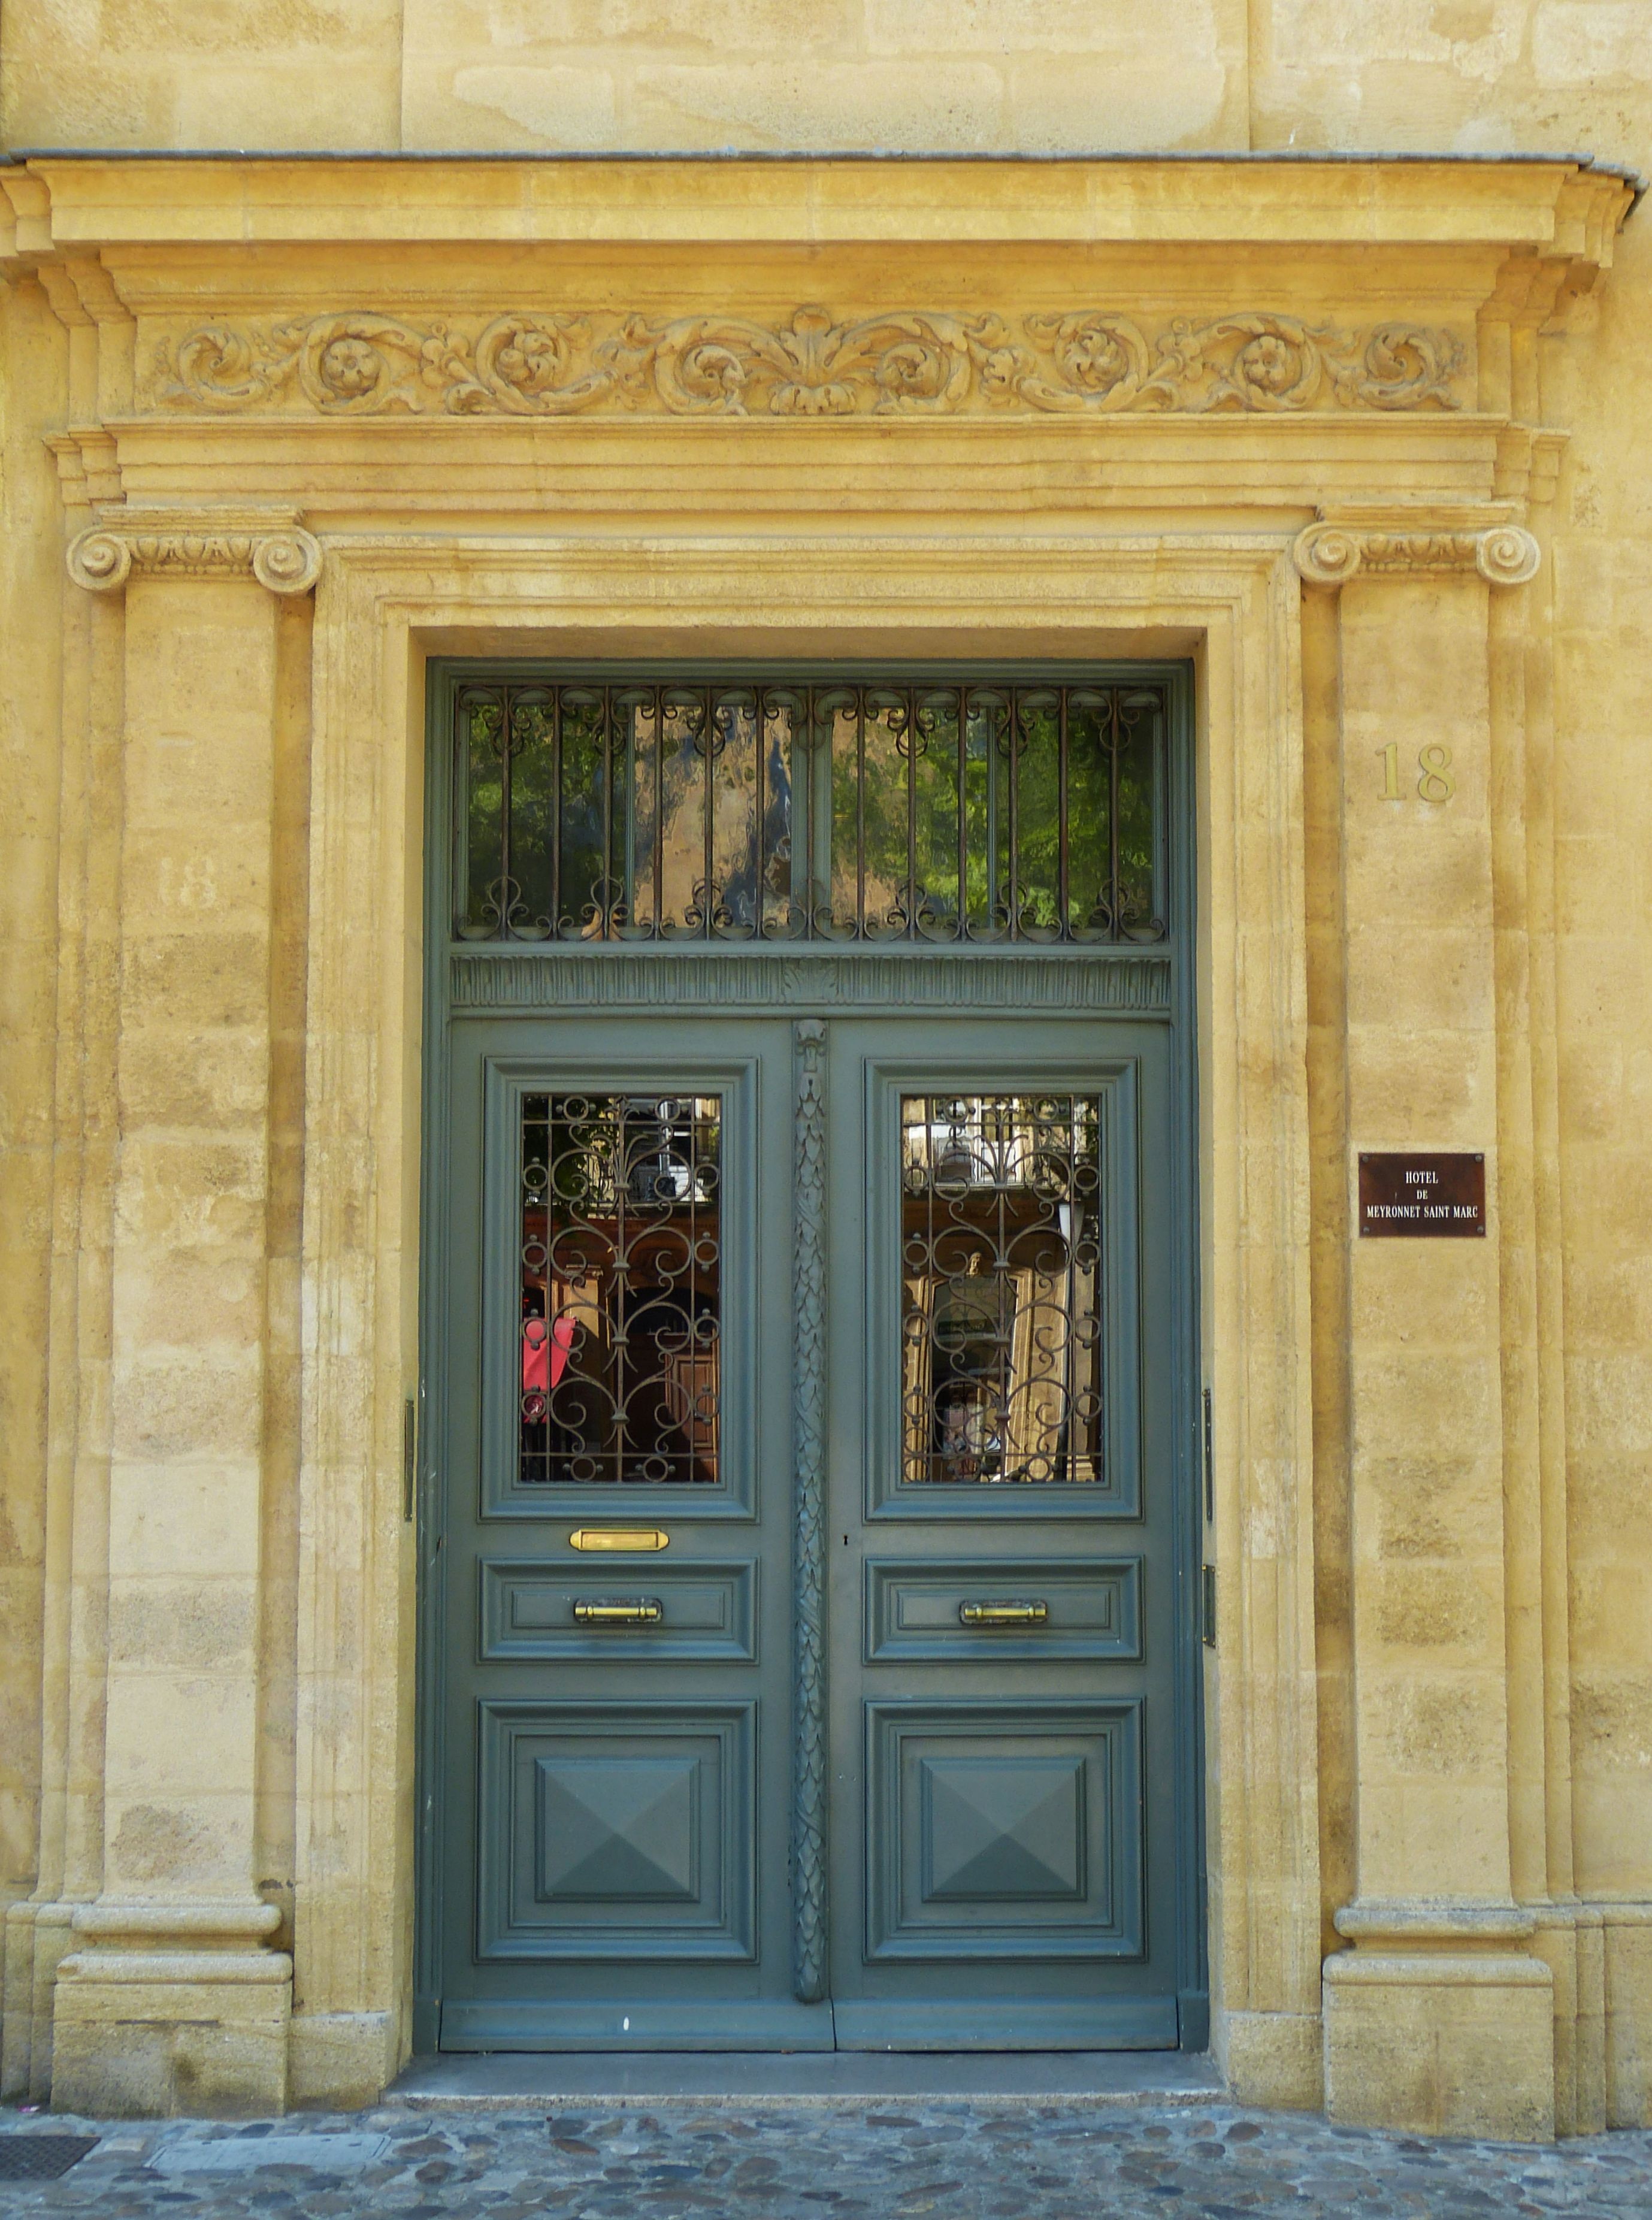
wood, window, building, france, arch, column, facade, door, goal, provence, estate, input, house entrance, historically, housewife, aix, cabinetry, sash window